2018 Lucas Oil Late Model Dirt Series

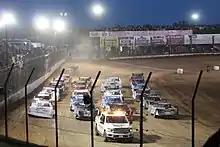
Drivers give a 4 wide salute to fans at 141 Speedway

The 2018 Lucas Oil Late Model Dirt Series is the 13th season of the Lucas Oil Late Model Dirt Series, a national touring series for dirt late models owned & operated by Lucas Oil. The series began with the Super Bowl of Racing at Golden Isles Speedway on February 2, and ended with the Dirt Track World Championship at Portsmouth Raceway Park on October 20.